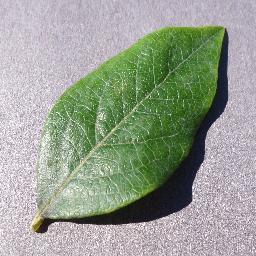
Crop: blueberry
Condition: healthy